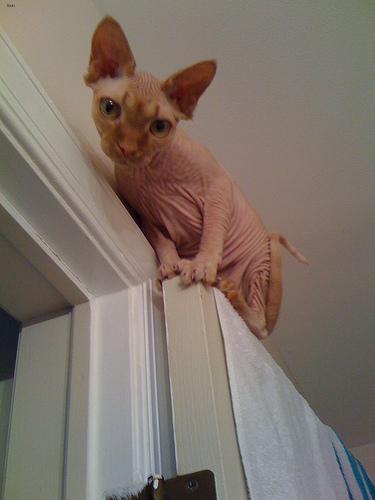
Breed: Sphynx